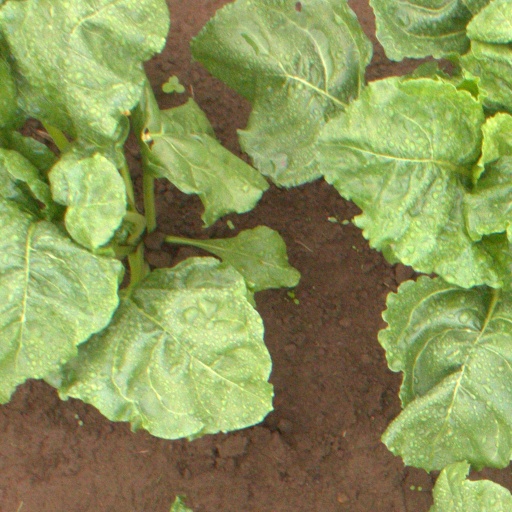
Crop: sugar beet